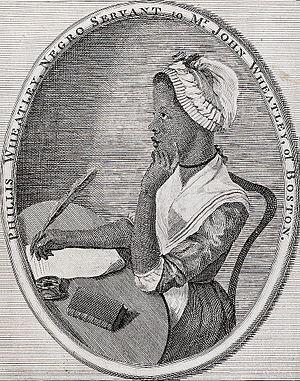
Phillis ou Phyllis Wheatley est la première poétesse noire américaine de renom. Son livre Poems on Various Subjects fut publié en 1773, trois ans avant le début de la Révolution américaine.